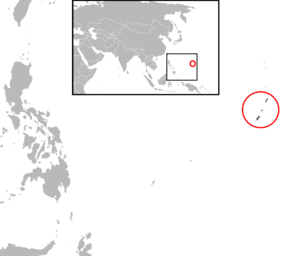
Anas oustaleti est une espèce hypothétique, très probablement éteinte, de canards. Elle aurait été endémique des îles Mariannes dans l'océan Pacifique.
Le genre Anas compte une soixantaine d'espèces d'oiseaux aquatiques appelés canards et sarcelles. Ce genre est probablement paraphylétique. Ces espèces disposent d'une barre de couleur iridescente sur la partie extérieur de leur ailes, cette barre, appelée miroir, est un bon moyen d'identification.